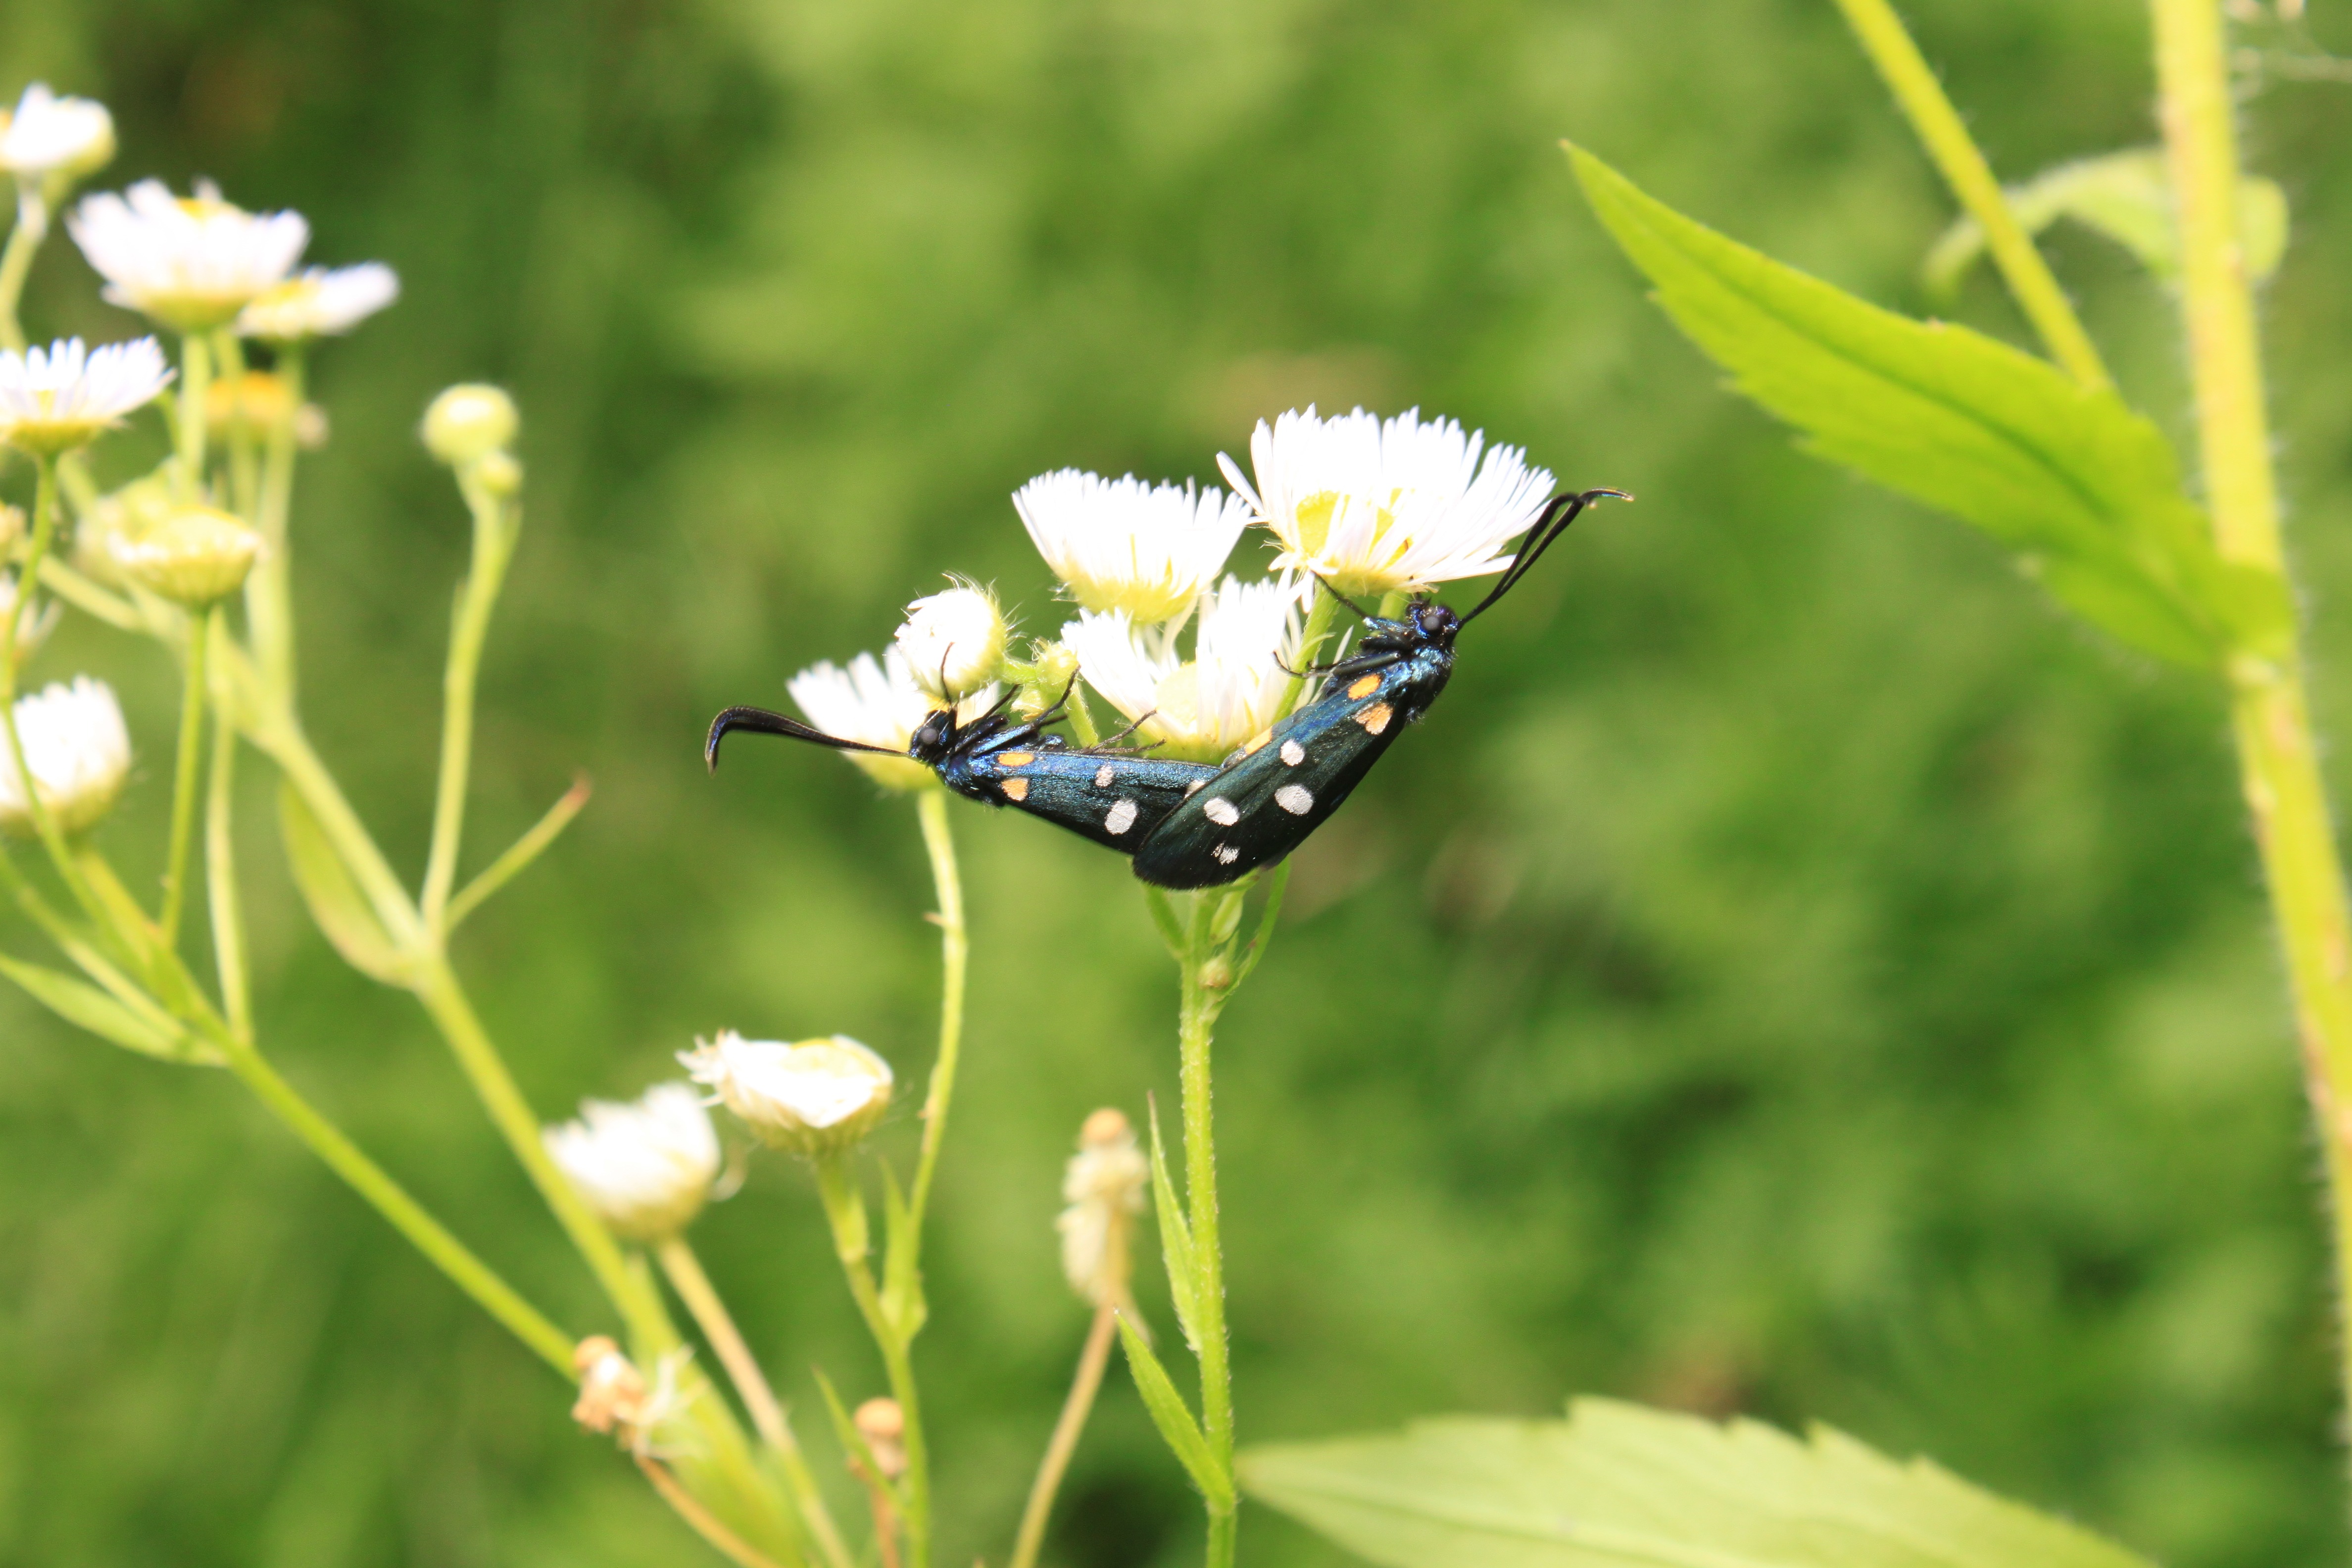
nature, grass, blossom, plant, meadow, prairie, flower, daisy, green, herb, insect, botany, butterfly, black, yellow, flora, fauna, invertebrate, wildflower, flowers, insects, dots, nectar, copulation, macro photography, flowering plant, daisy family, plant stem, land plant